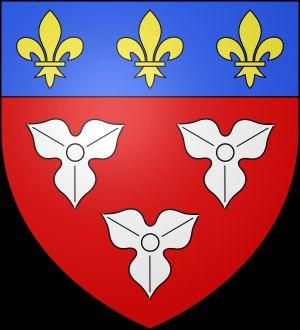
Histoire d'Orléans présente l'histoire de la ville française d'Orléans.